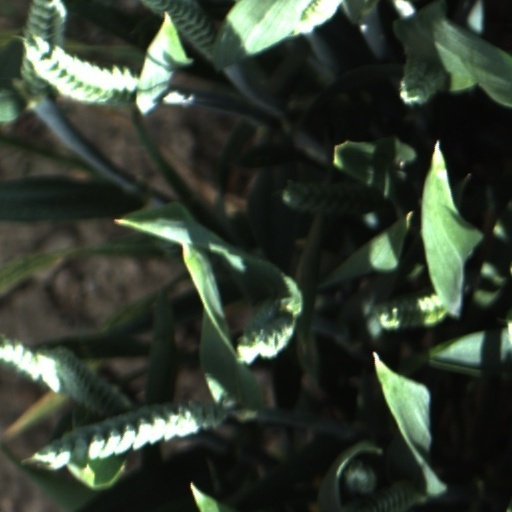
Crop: wheat